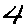
Label: 4